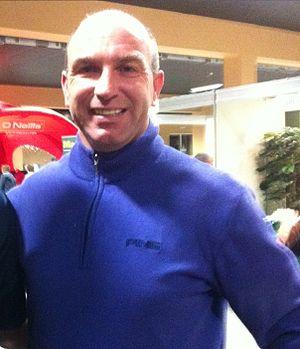
Denis Joseph Carey, né le 11 novembre 1970 à Gowran dans le Comté de Kilkenny, est un joueur de hurling Irlandais. Il joue pour le club de Young Irelands GAA de 1988 à 2007 et est sélectionné dans l’équipe du Comté de Kilkenny de 1990 à 2005.